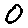
Label: 0